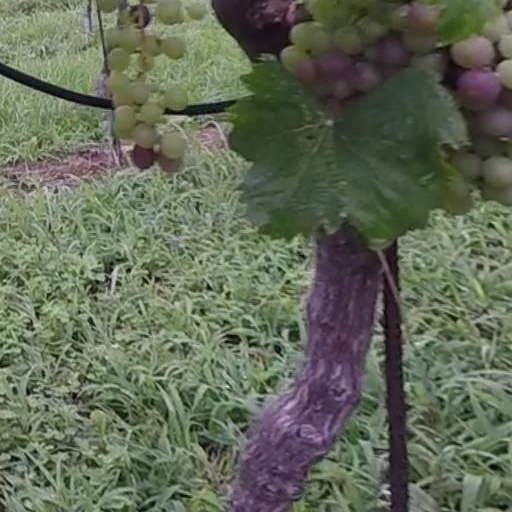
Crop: grape